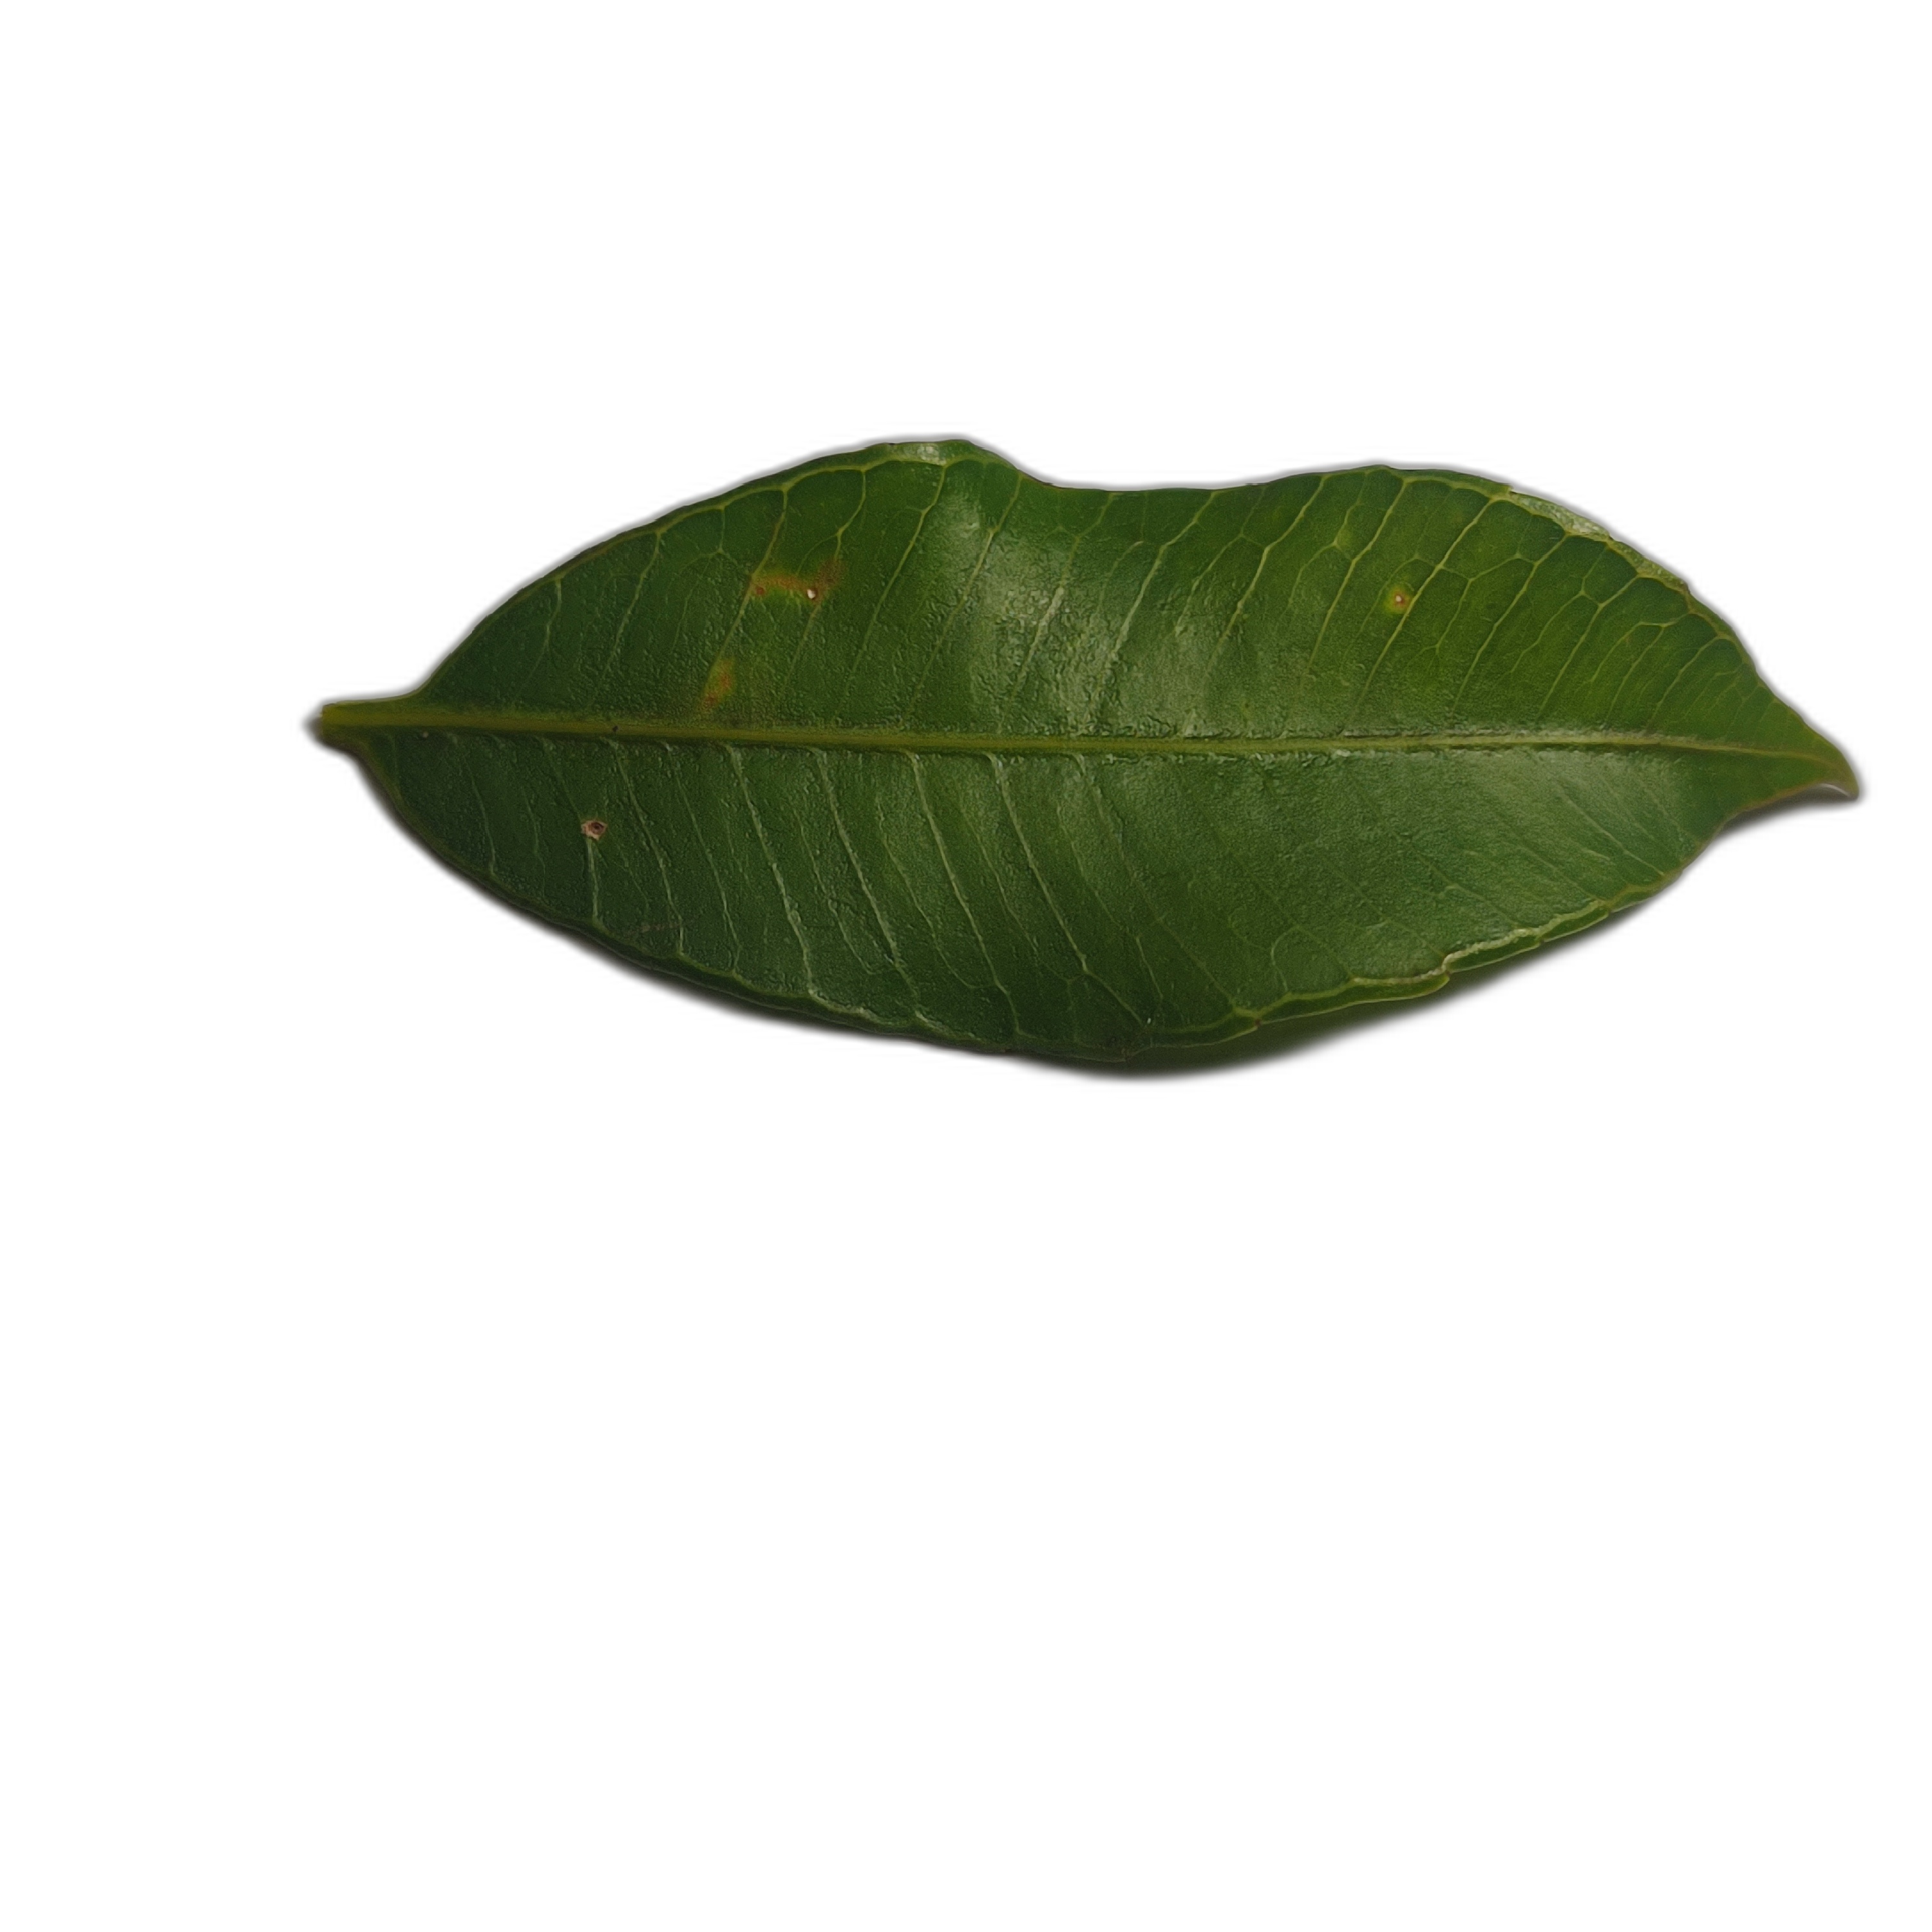
Label: healthy